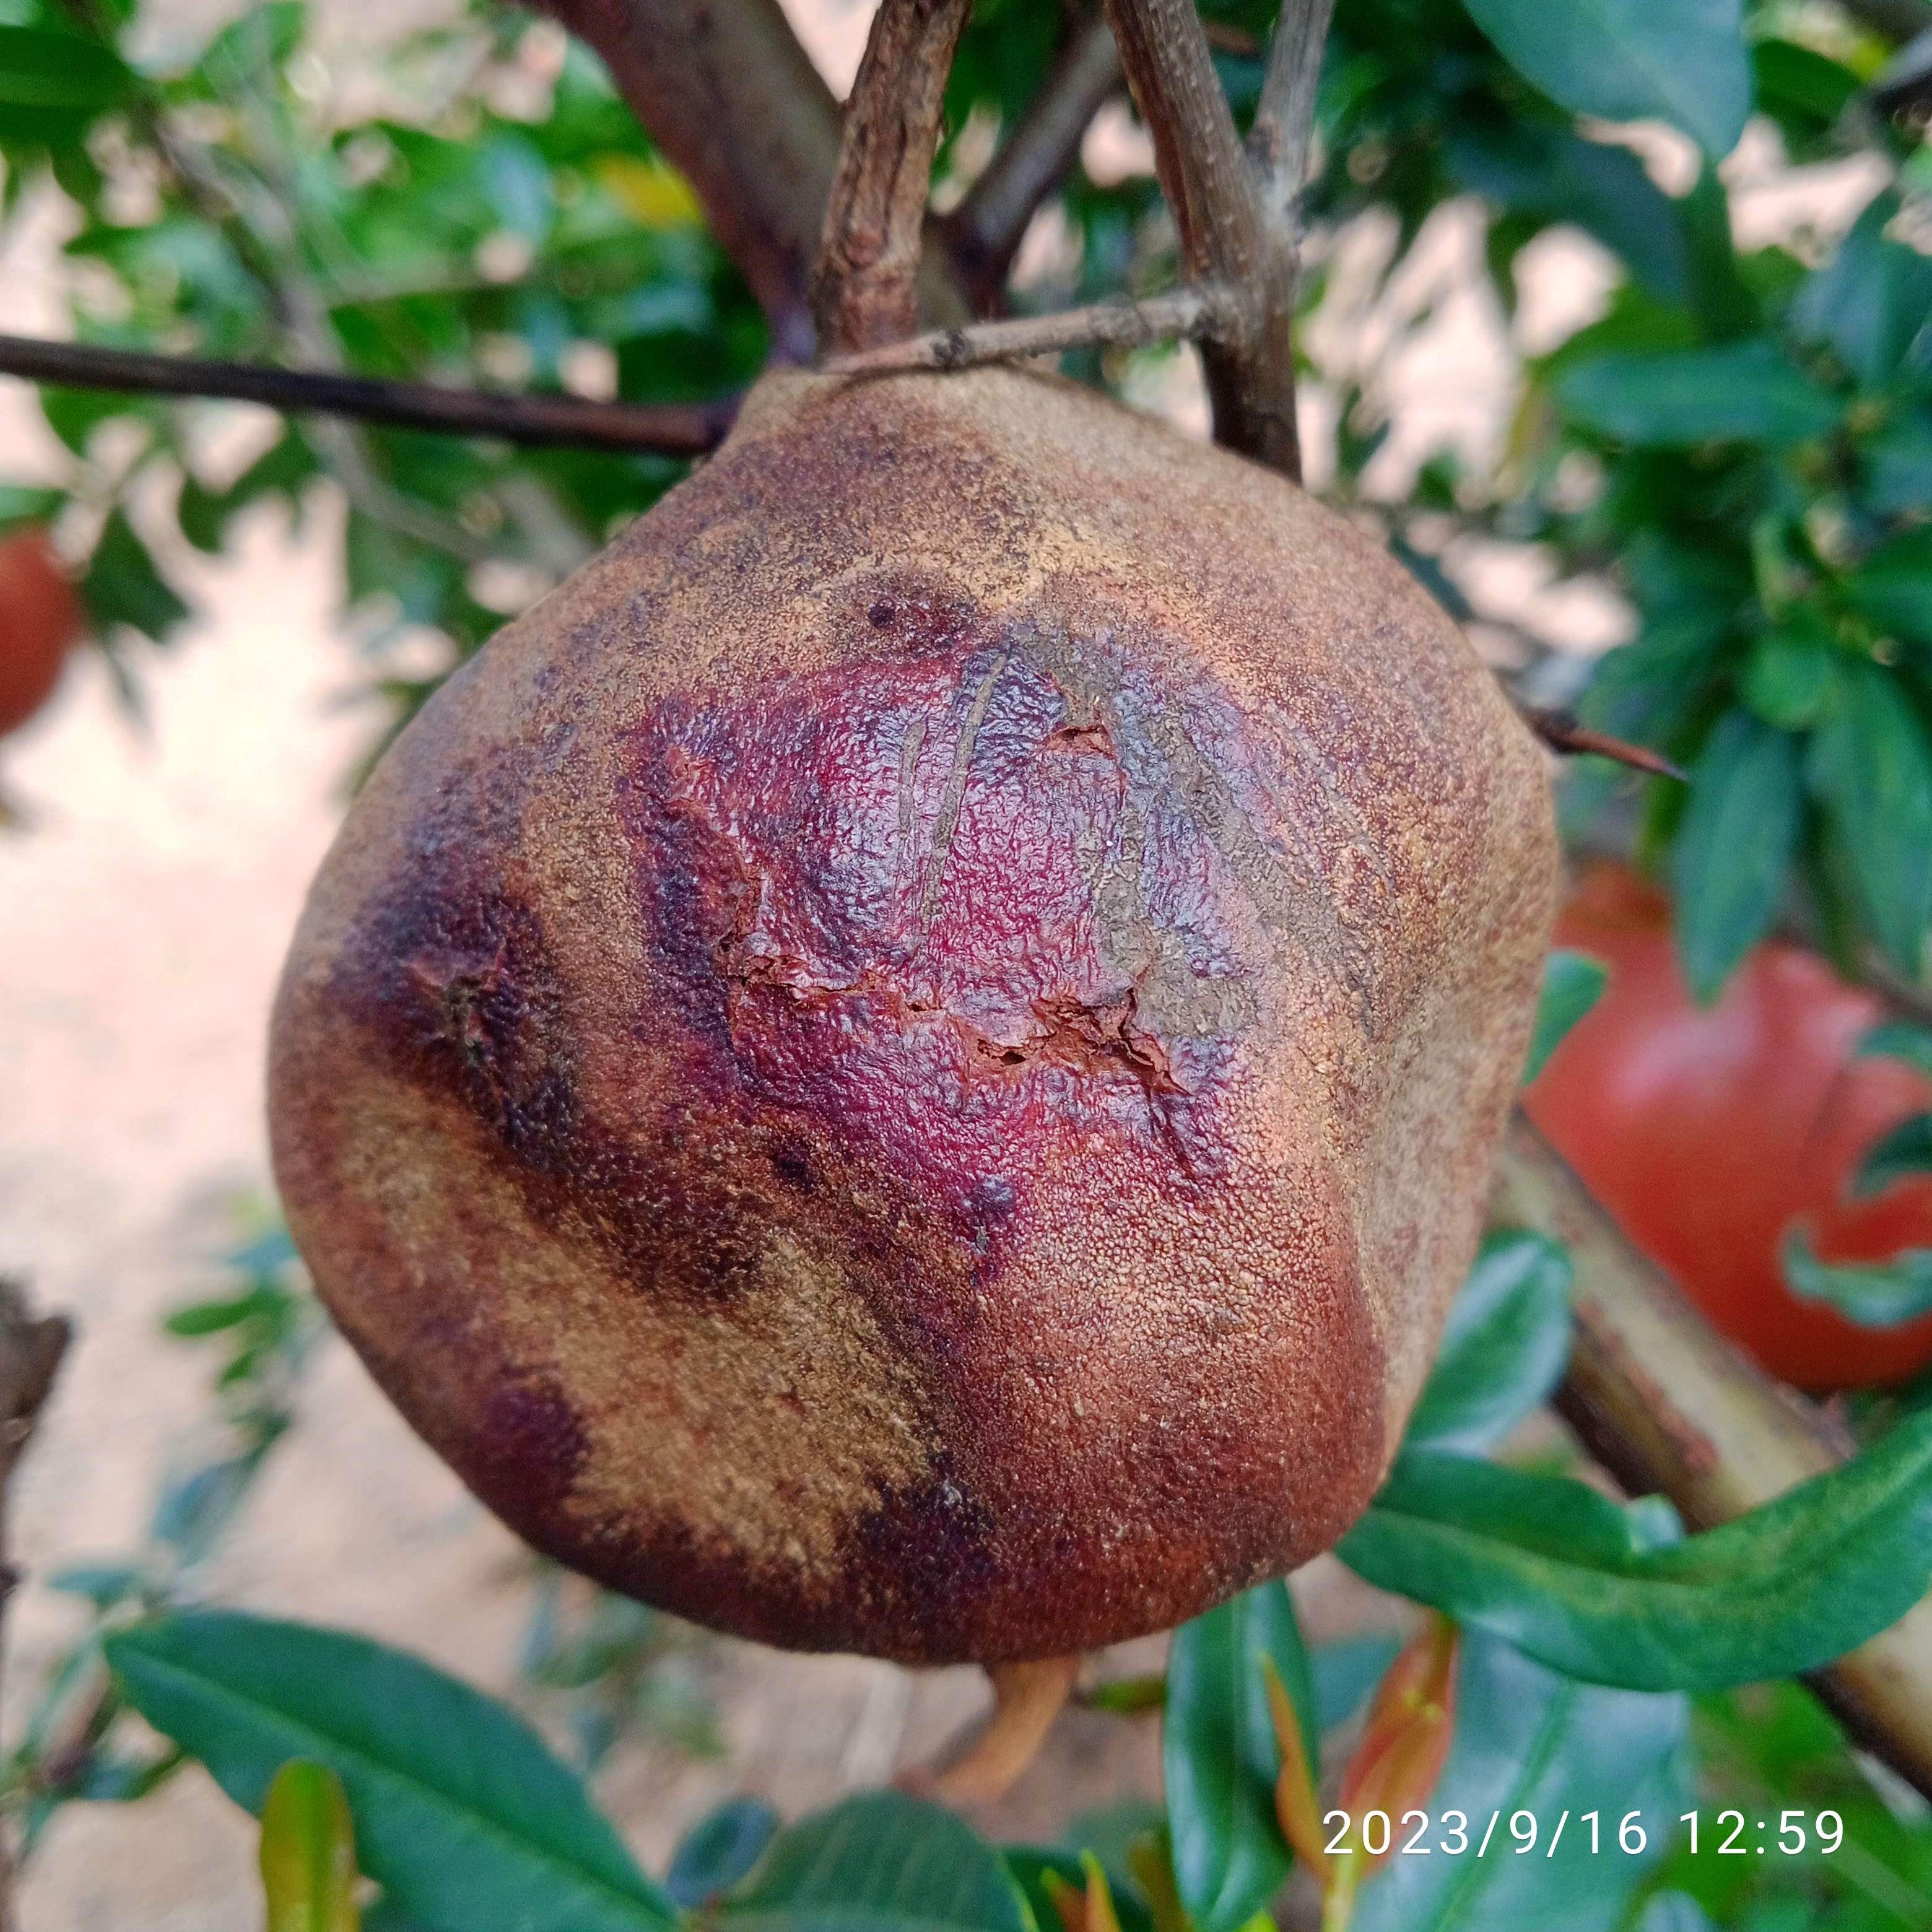
Label: Alternaria